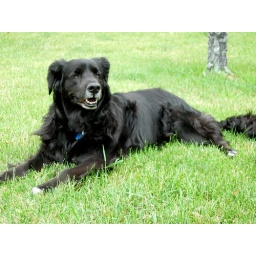
Frodo relaxes in the green grass at Lake Mattoon.